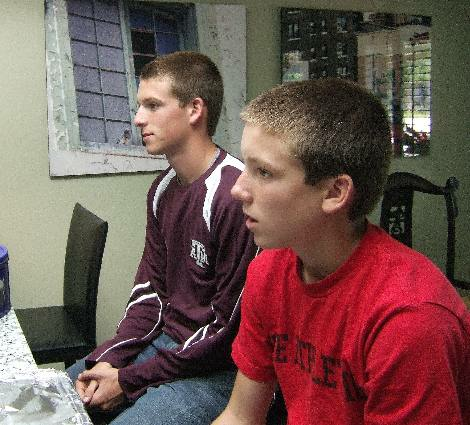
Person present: Yes